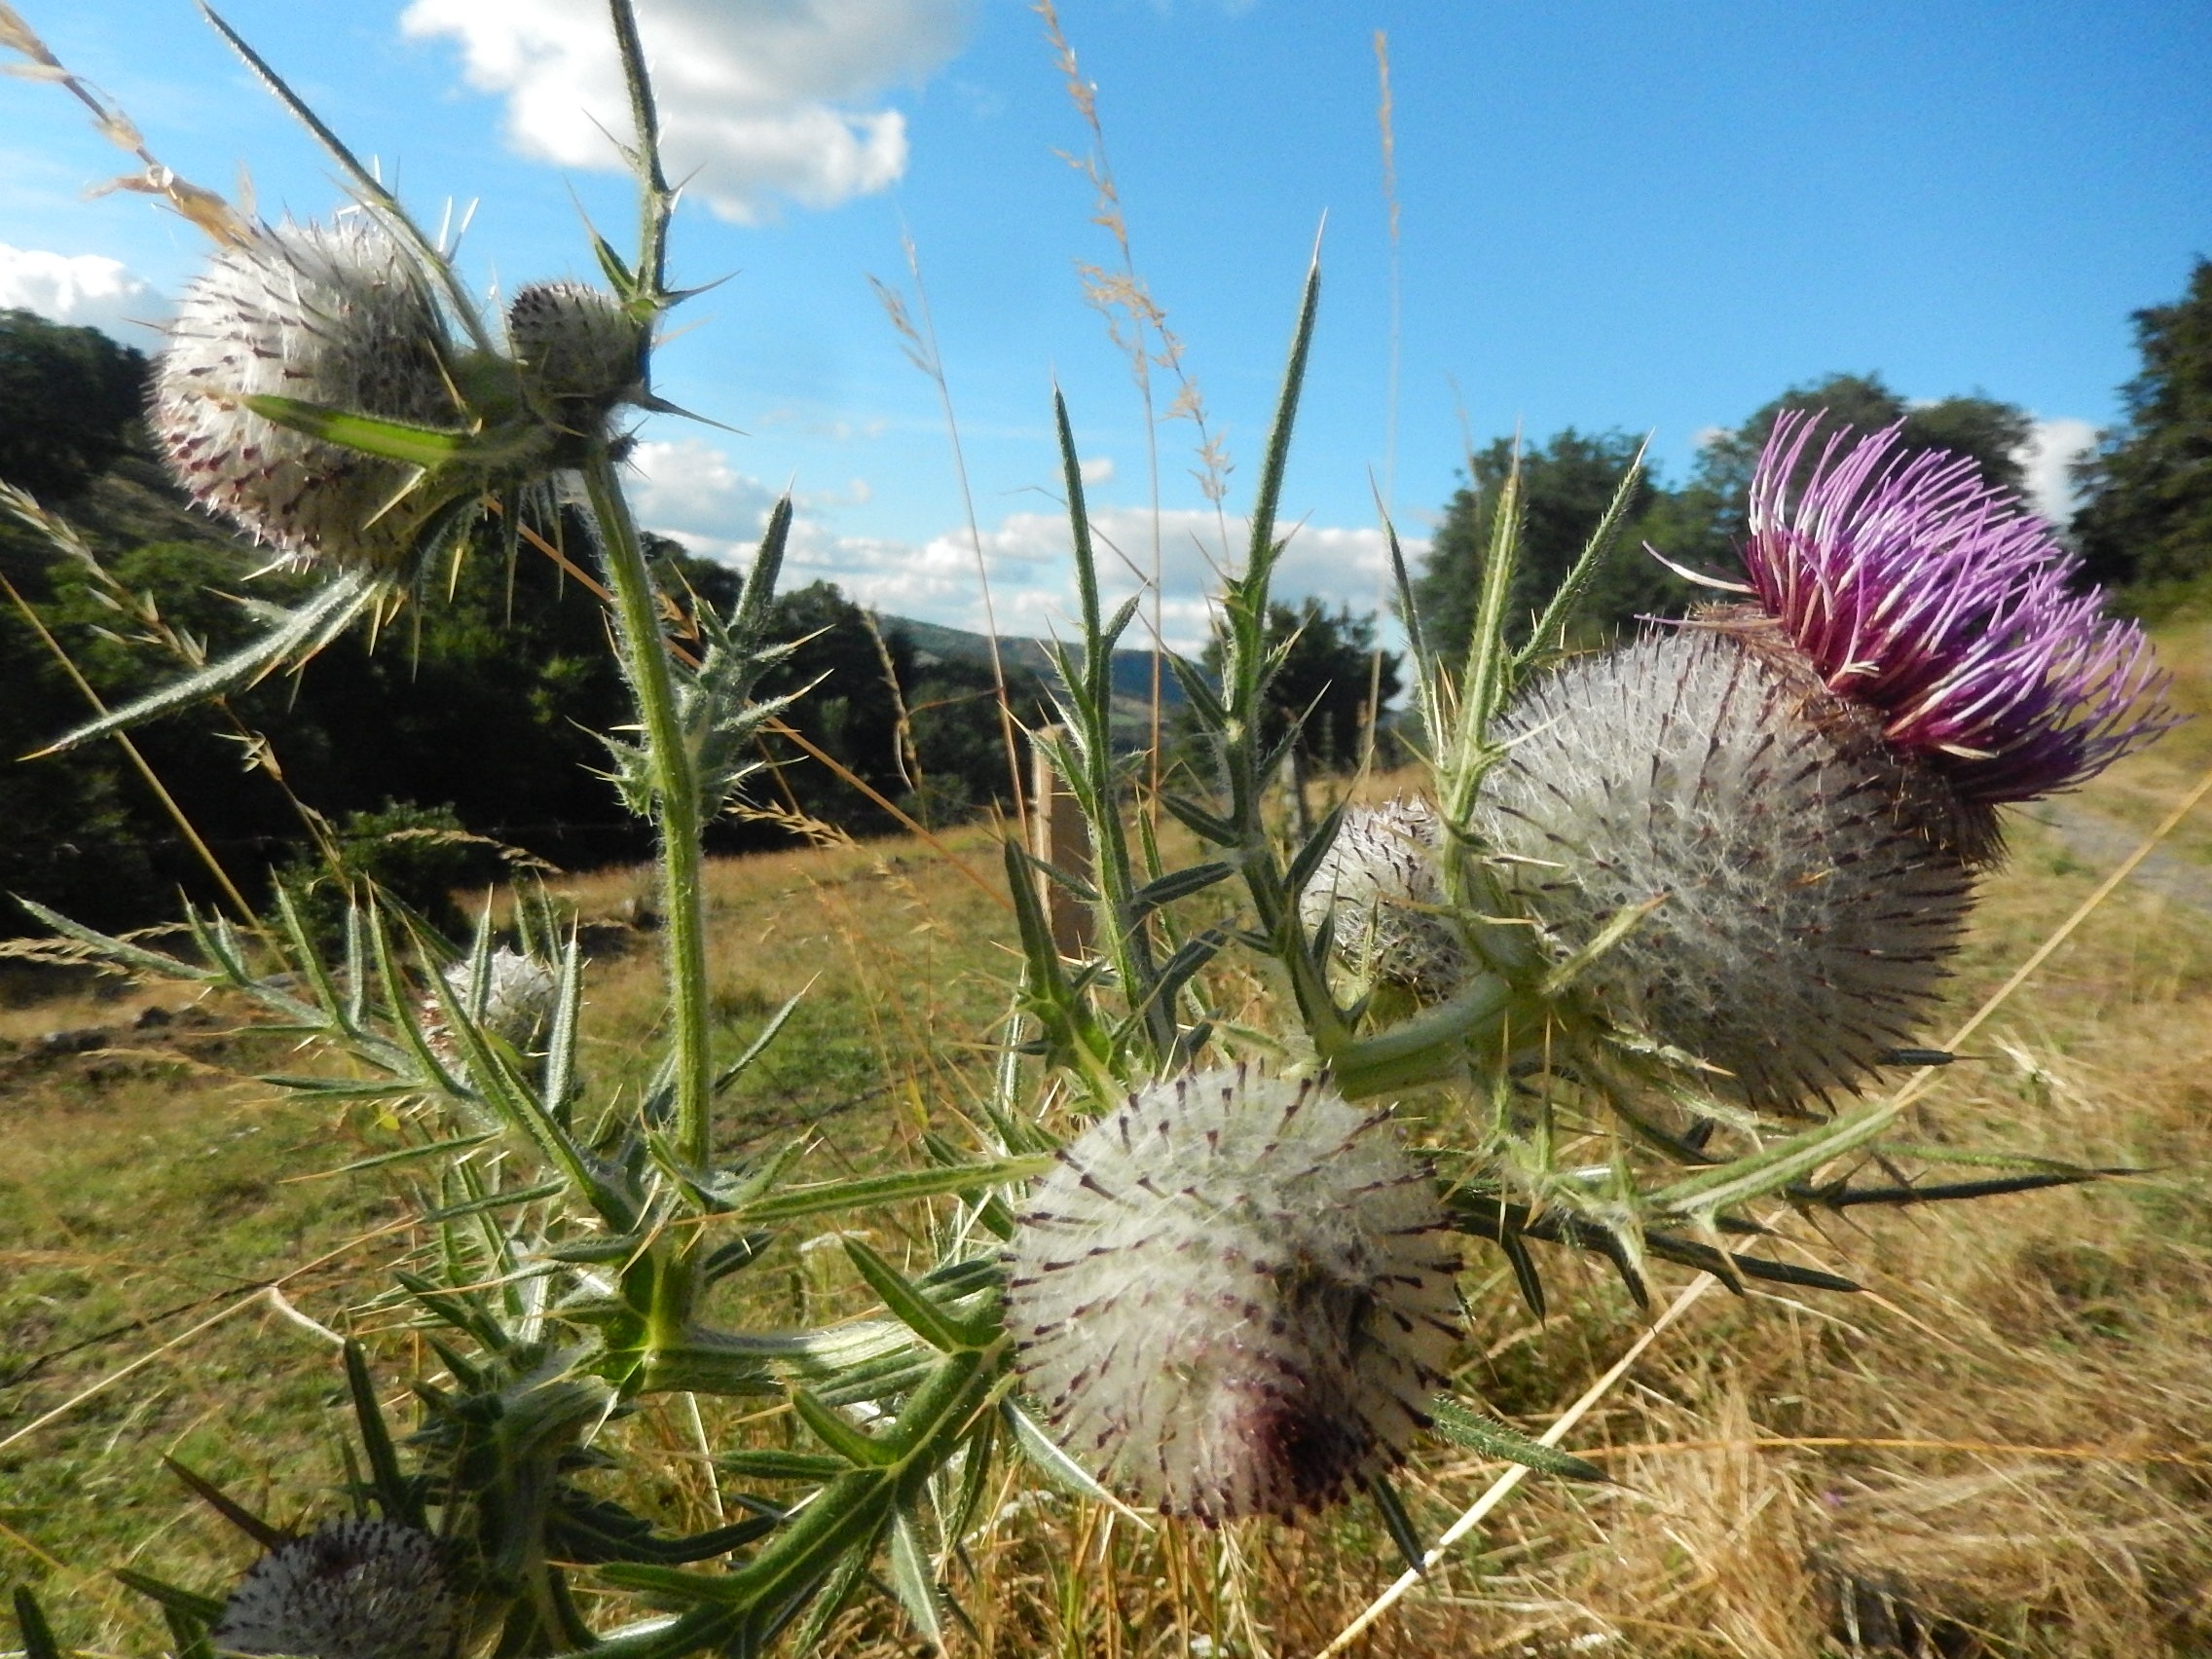
nature, cactus, plant, field, flower, produce, botany, flora, thistles, thistle, quills, flowering plant, grass family, land plant, arecales, artichoke thistle